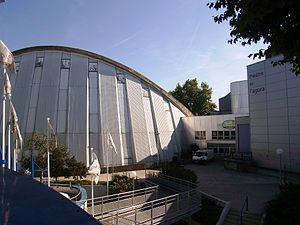
Théâtre national de l'Agora d'Évry (Essonne)
La Scène nationale de l'Essonne Agora-Desnos est situé à Évry-Courcouronnes dans le département français de l'Essonne, labellisée scène nationale par le ministère de la Culture et dédiée aux spectacles vivants. Depuis juillet 2018, elle est composée de deux lieux dépendants : le Théâtre de l'Agora à Évry-Courcouronnes et le Centre Culturel Robert Desnos à Ris-Orangis.
Évry est une ancienne commune française située à vingt-six kilomètres au sud-est de Paris.
Le département de l'Essonne est un département français situé au sud de Paris, dans la région Île-de-France, pour partie intégré à l'agglomération parisienne, qui tire son nom de la rivière Essonne dont le cours traverse le territoire selon un axe sud-nord jusqu’à la confluence avec la Seine.